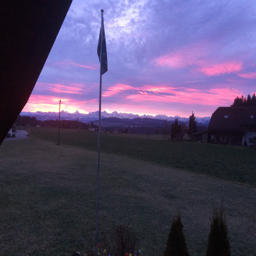
the sunrise this morning , from our bedroom window